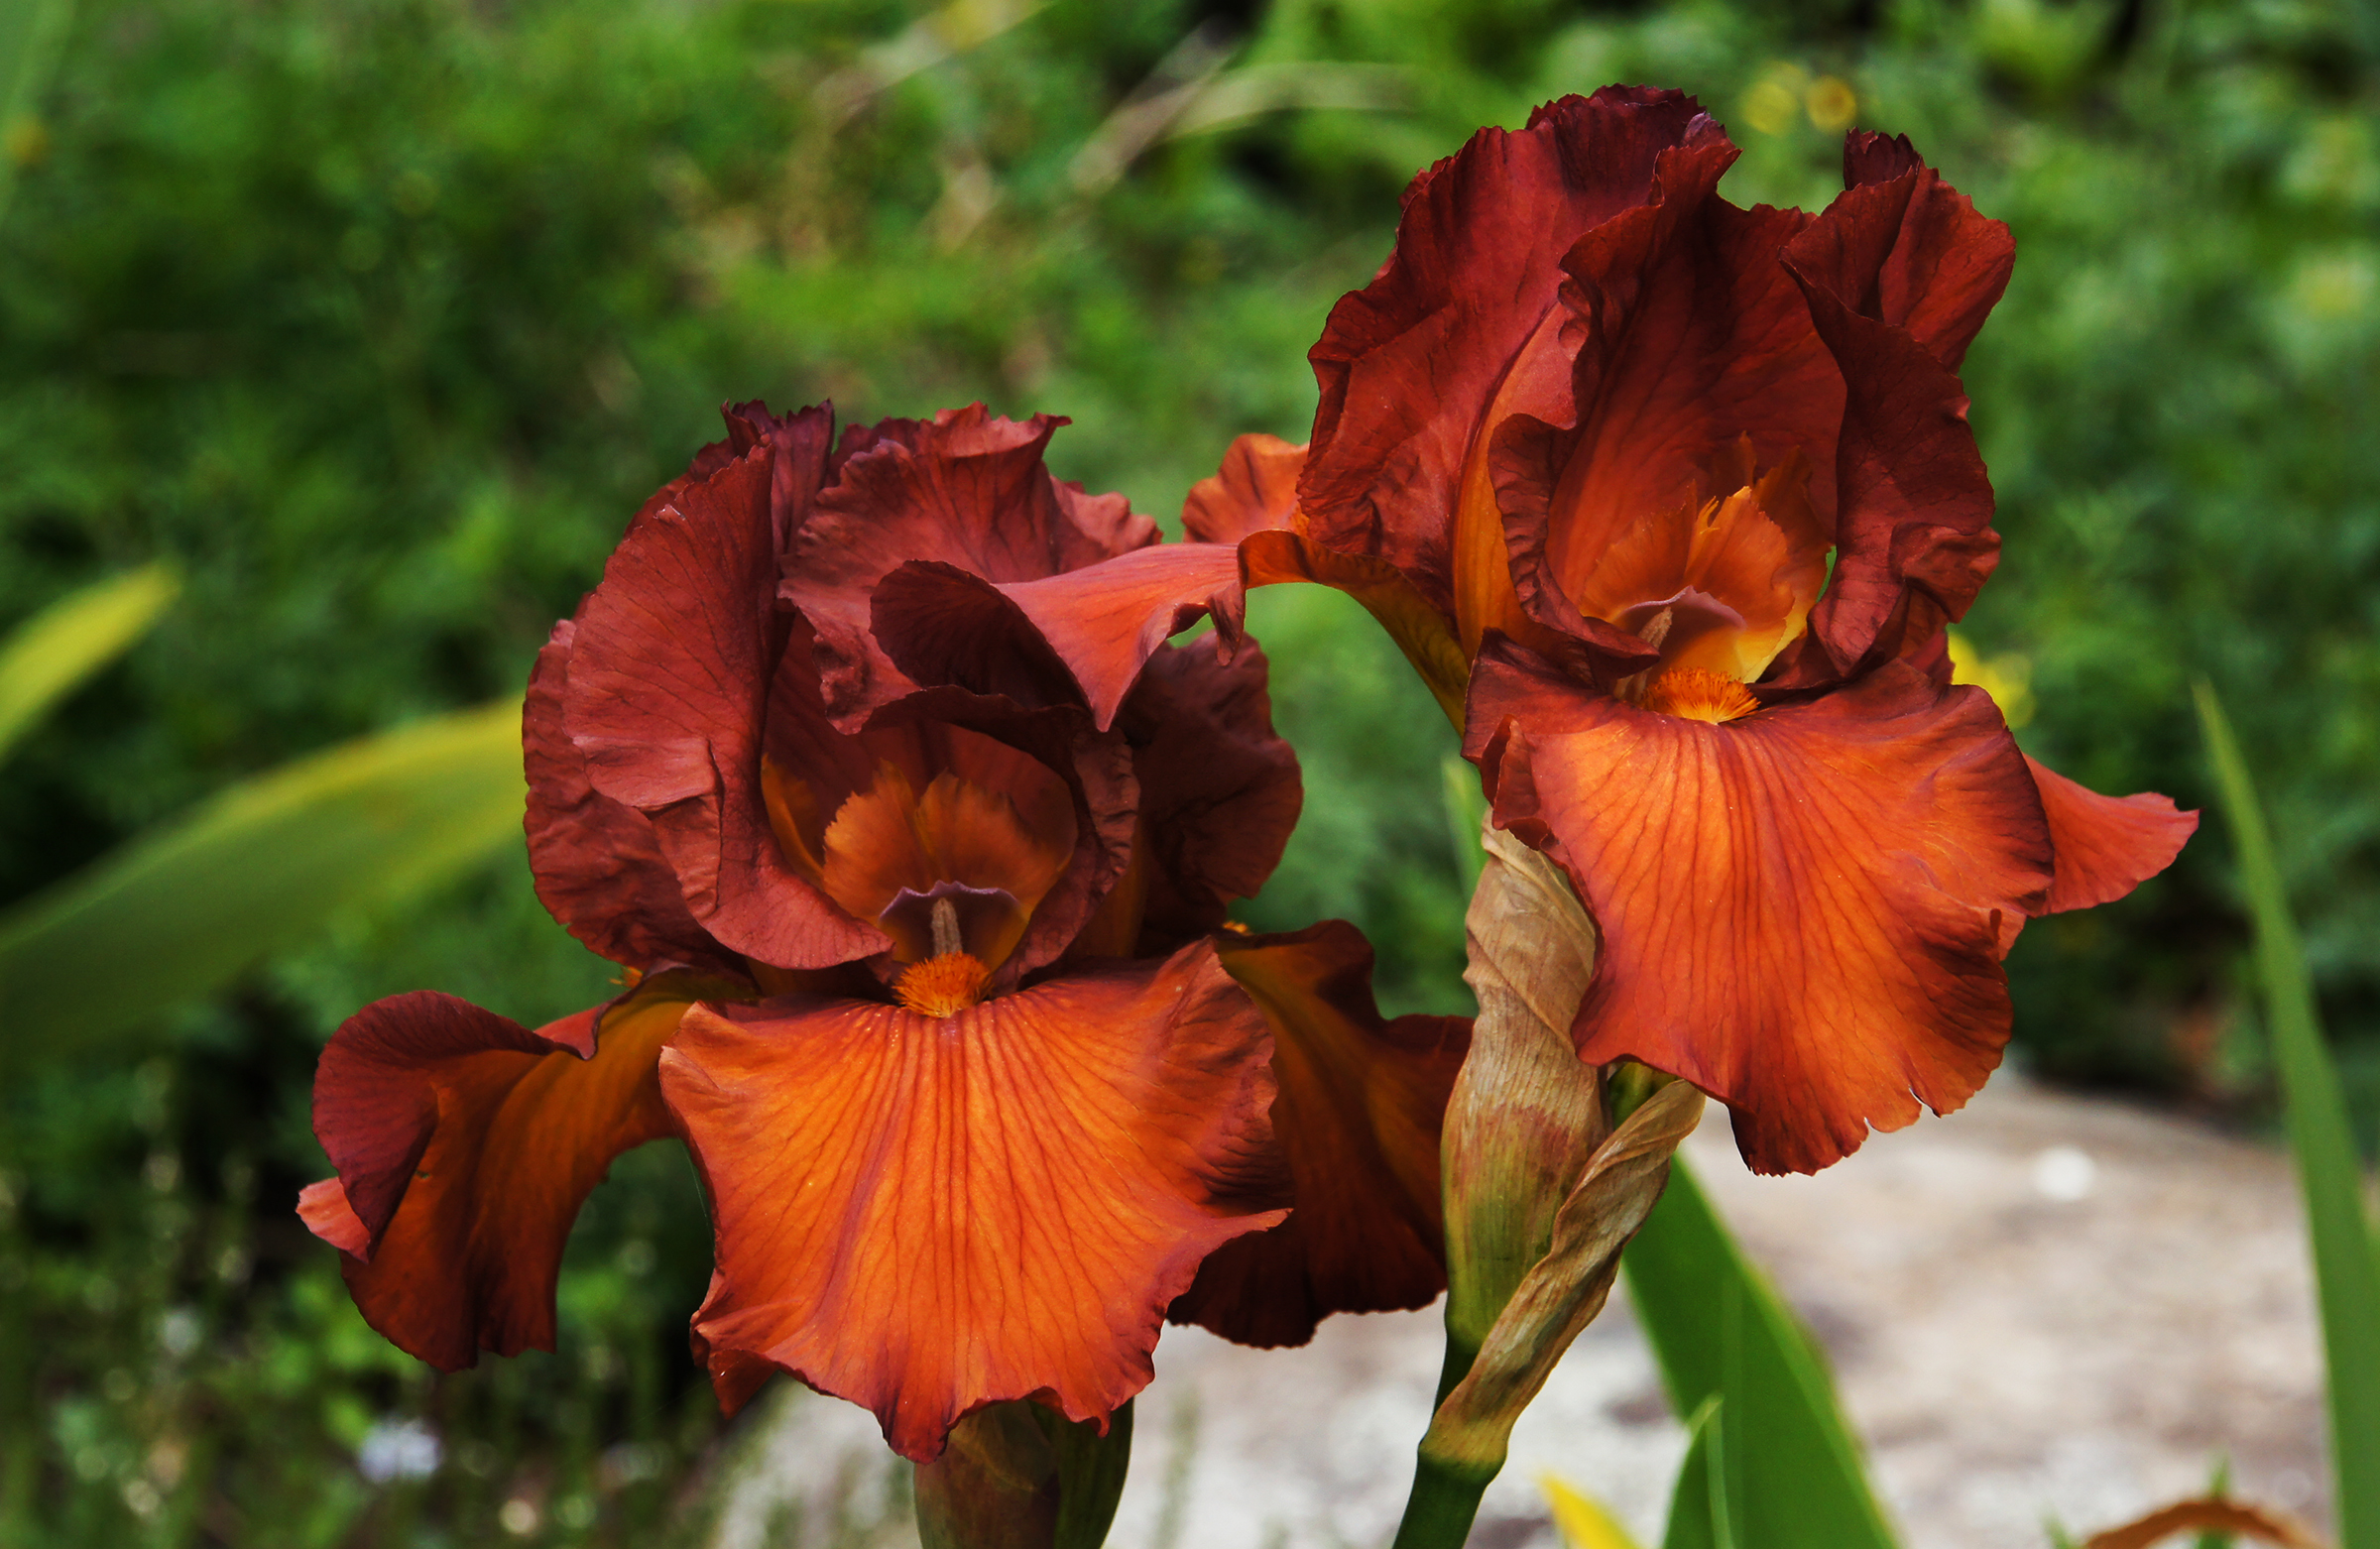
plant, leaf, flower, petal, red, botany, flora, flowers, iris, eye, flowering plant, land plant, iris family